Davide Moscardelli

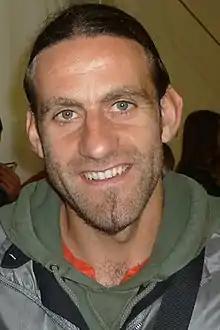
Moscardelli in 2012

In August 2010, he was sold to Serie A side Chievo after Chievo failed to sign Riccardo Meggiorini and Matteo Ardemagni to partner with their flagship striker Sergio Pellissier. Chievo had released forwards Erjon Bogdani and Elvis Abbruscato; only Pablo Granoche and Marcos de Paula were available. Piacenza also re-signed Daniele Cacia, made Moscardelli's starting place became uncertain. As part of the deal, Chievo loaned Alessandro Sbaffo (with a pre-set price to buy) and Cesare Rickler to the Emilia–Romagna; Chievo did not announce the contract length of the player.